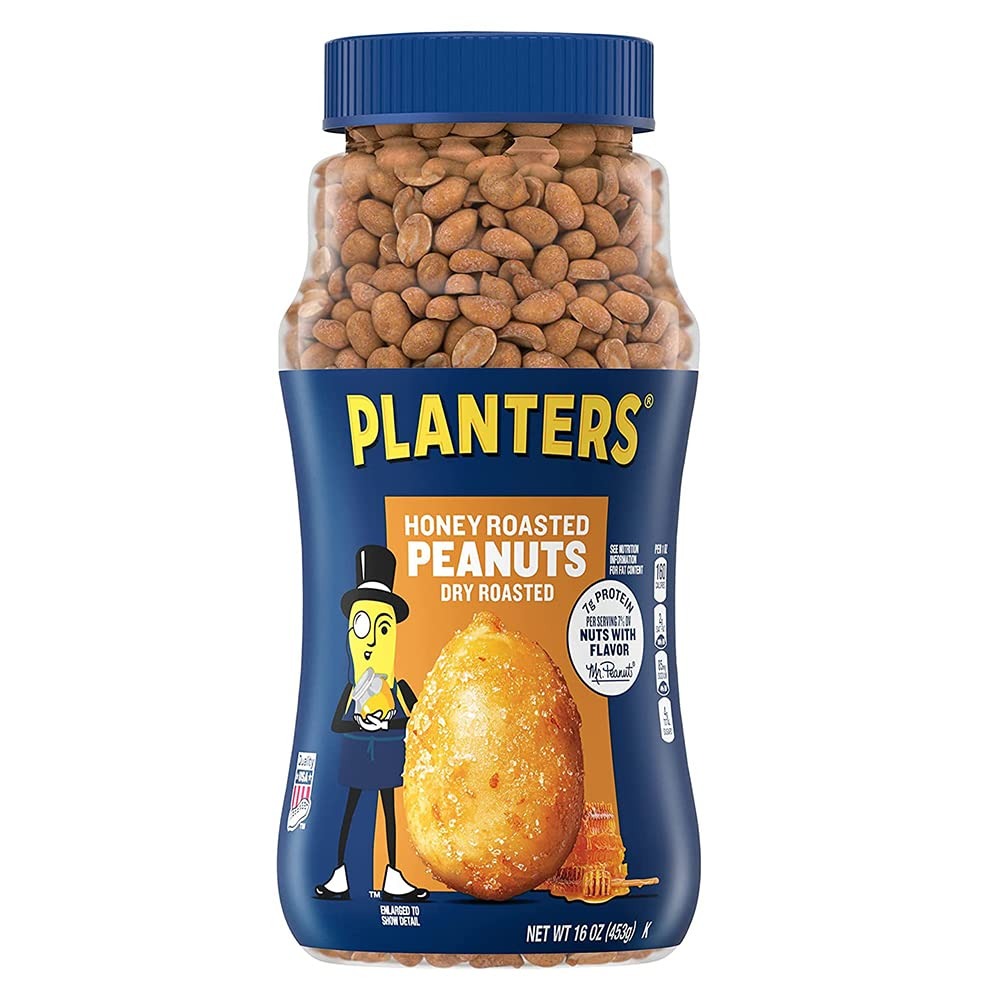
Item Name: Planters Honey Roasted Peanuts, 16 oz Resealable Jar Flavored Peanuts with a Sweet Honey Coating & Sea Salt Wholesome Snacking, 1.0 Count
Value: 16.0
Unit: Ounce

Price: 3.06